Porcupine, Queensland

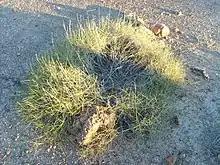
Porcupine grass, a species of "Triodia"

The locality was named and bounded on 23 February 2001. The name is believed to derive from the appearance of the spiky leaves of the spinifex bushes in the area. In particular the "Triodia scariosa" is commonly known in Australia as "porcupine grass".